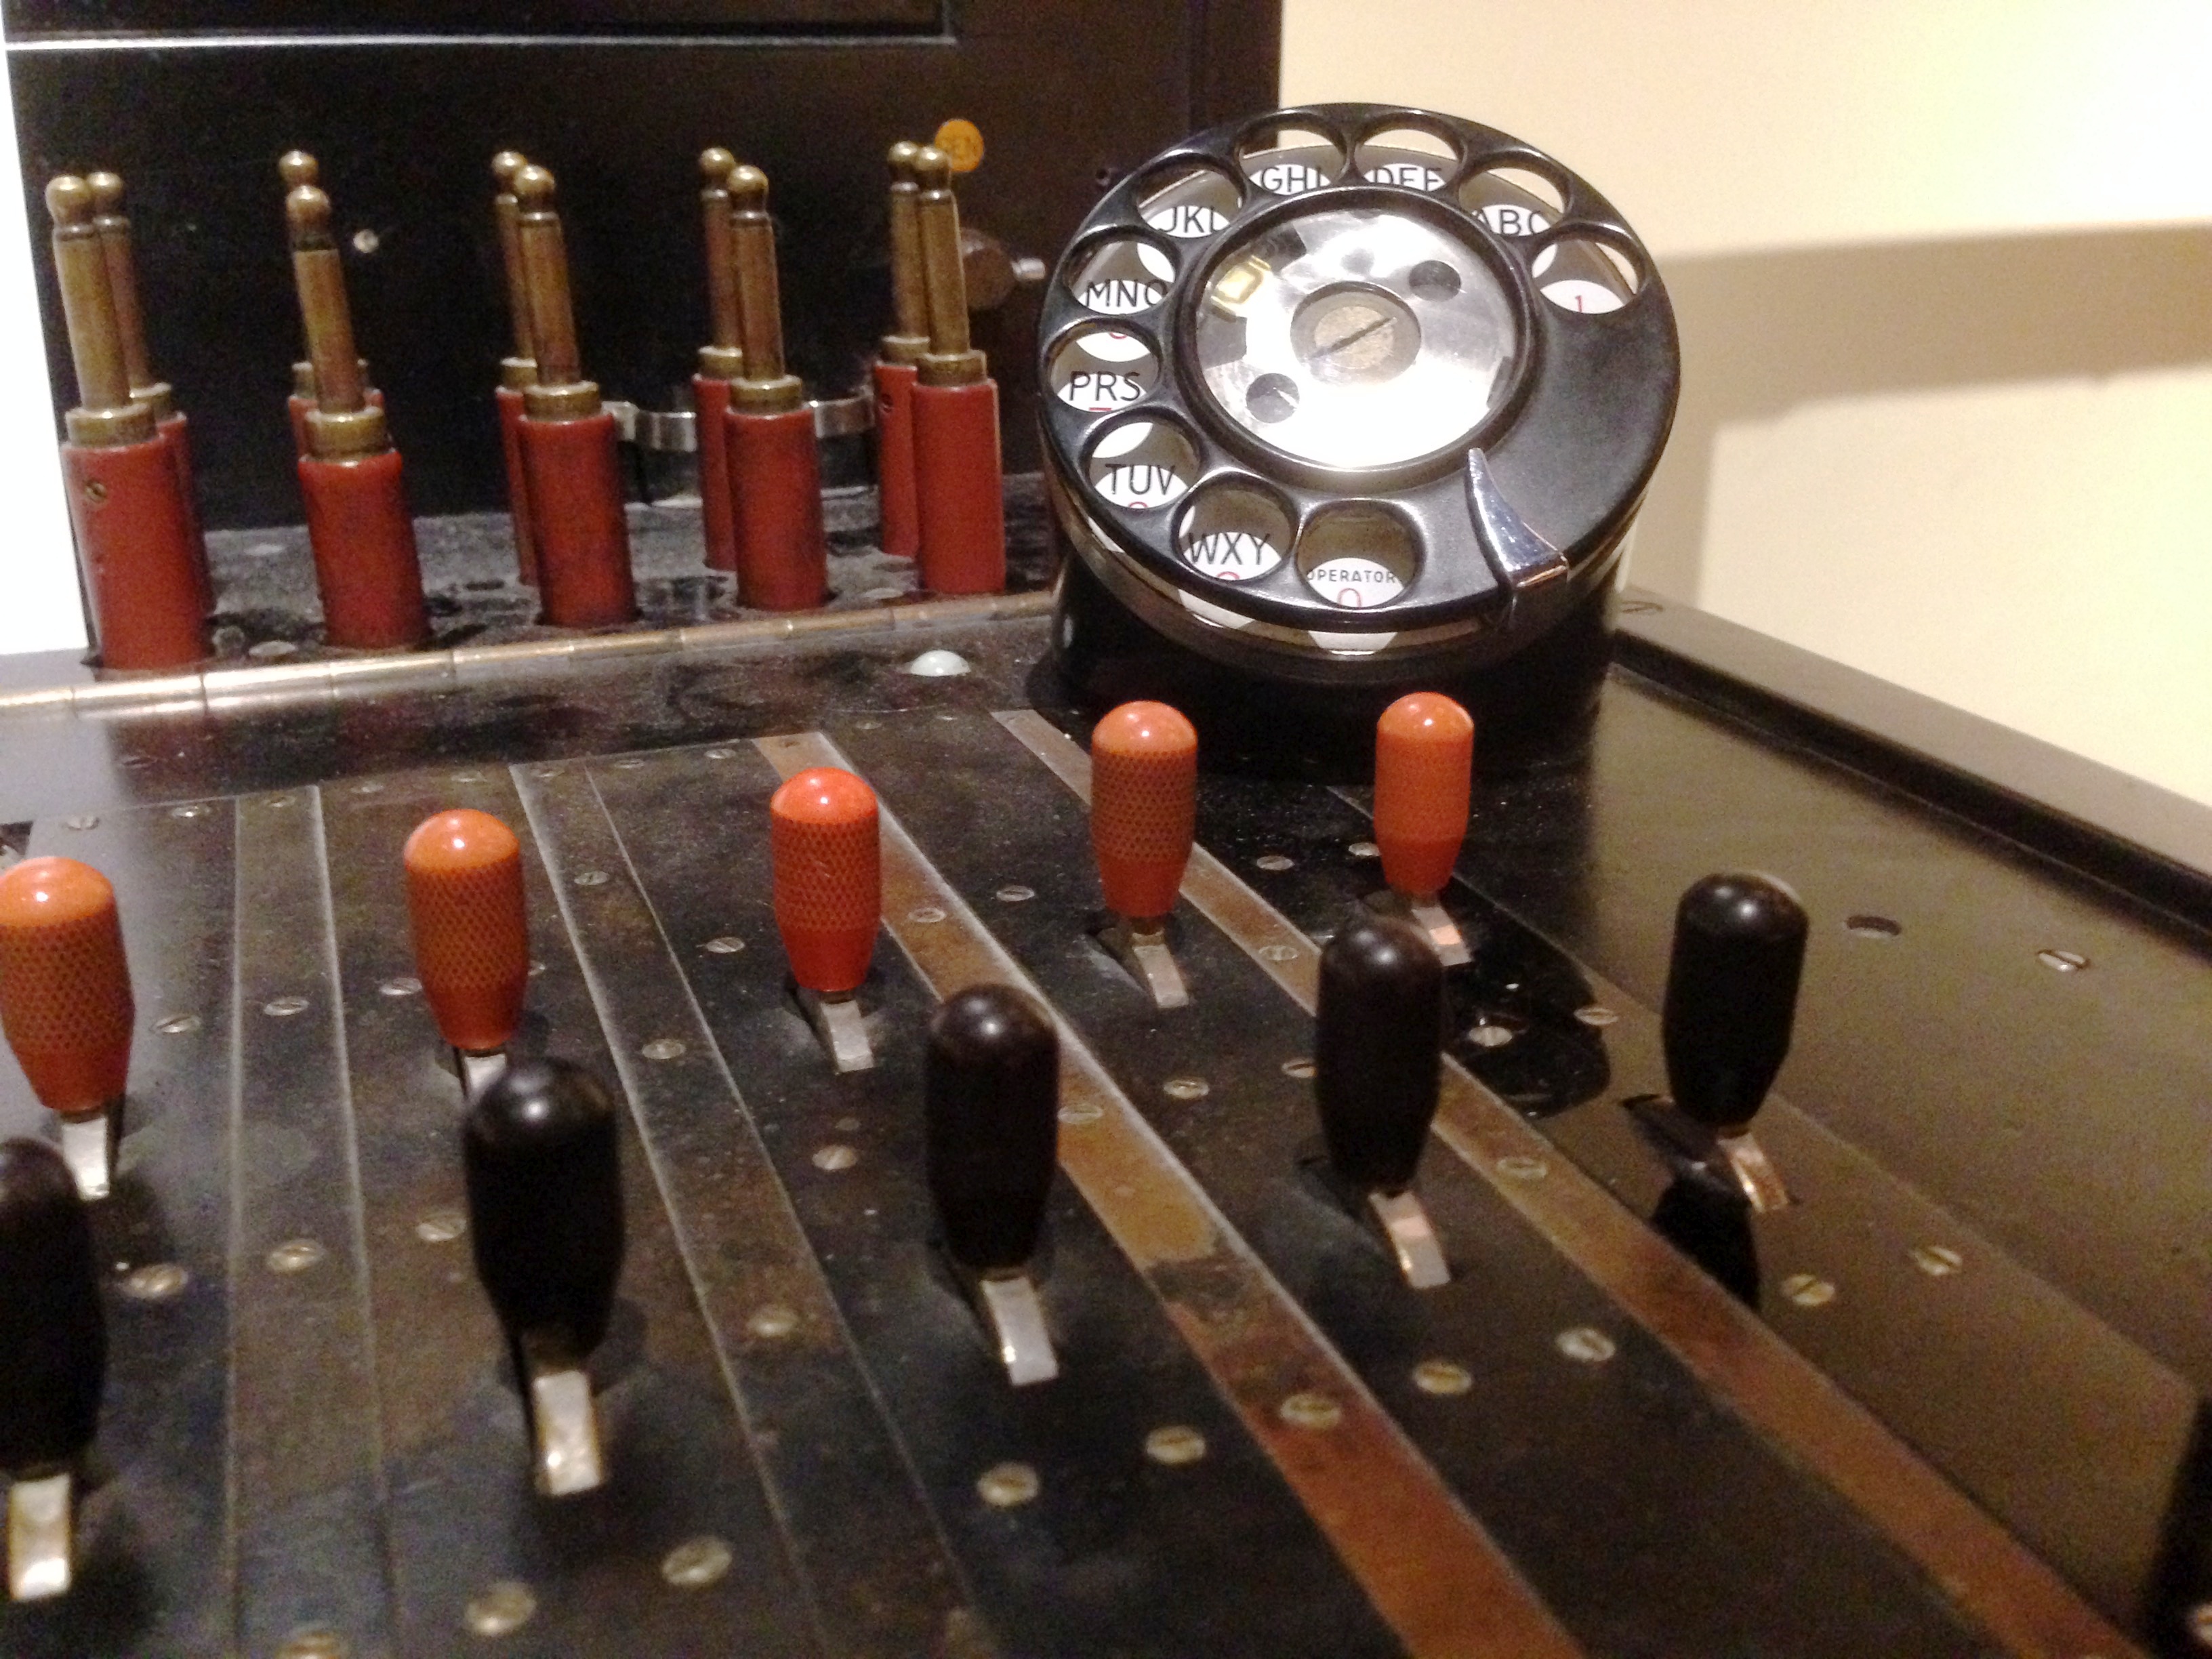
man made object